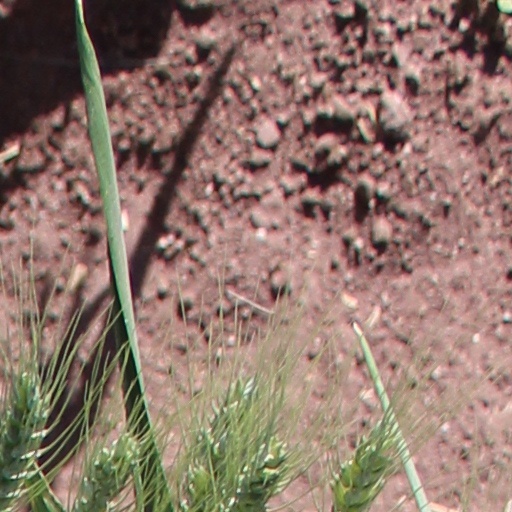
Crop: wheat